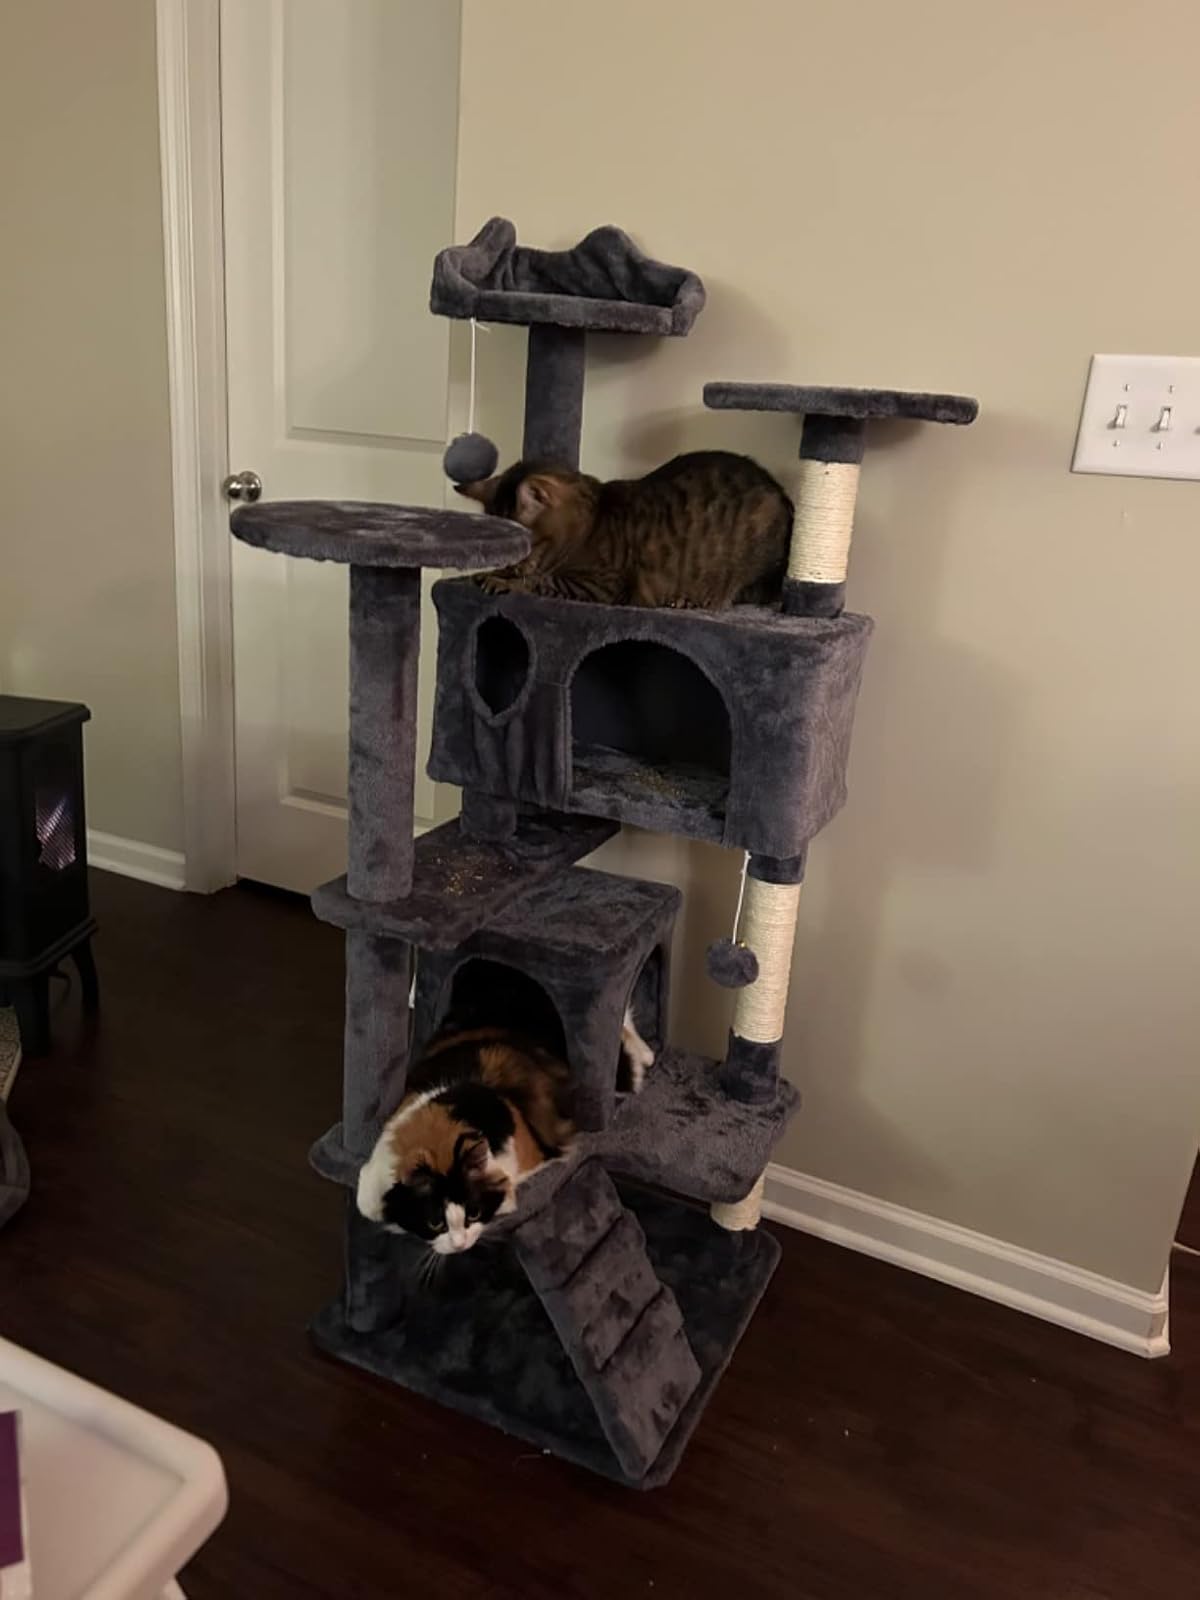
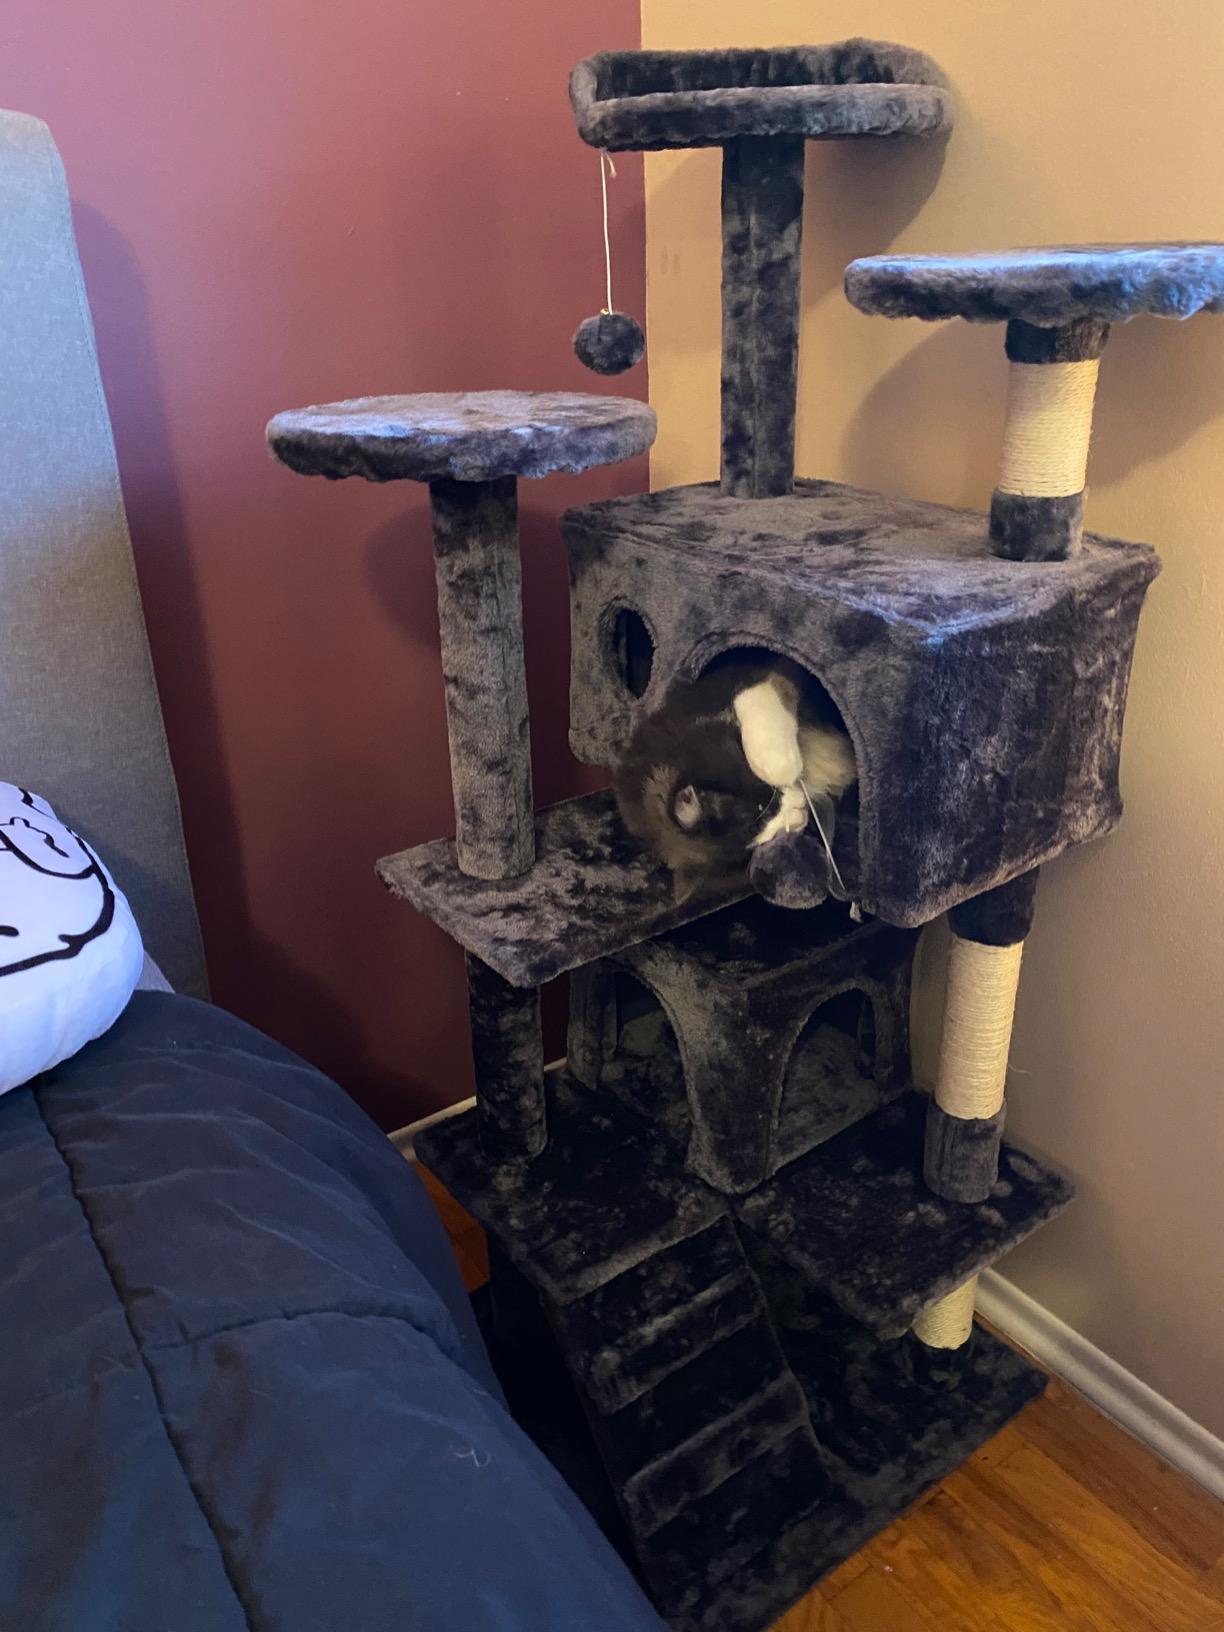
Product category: items_cat tree
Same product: yes